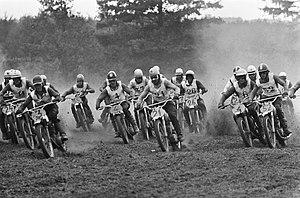
Le Motocross des nations est le principal événement annuel de moto-cross par équipes. Il a été créée en 1947, avant même les Championnats du monde de motocross.